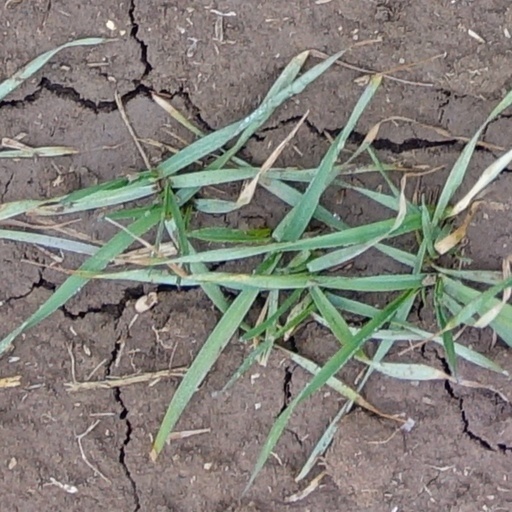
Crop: wheat